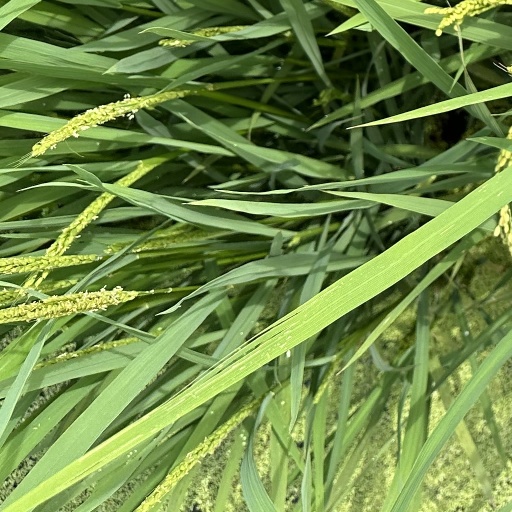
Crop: rice